Answer in natural language. Is black rectangular stone countertop in front of blurry image? Choose between the following options: yes or no
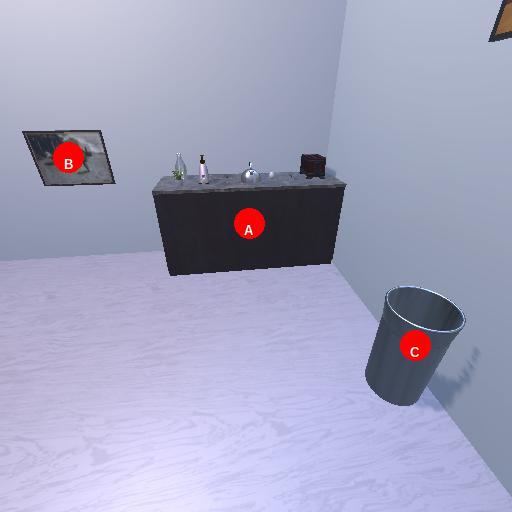
<answer>yes</answer>